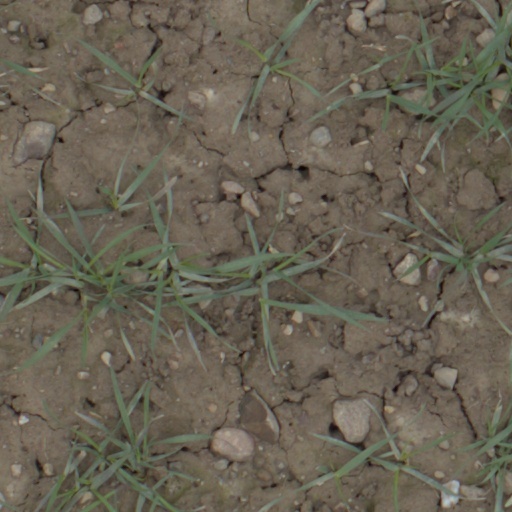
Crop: wheat